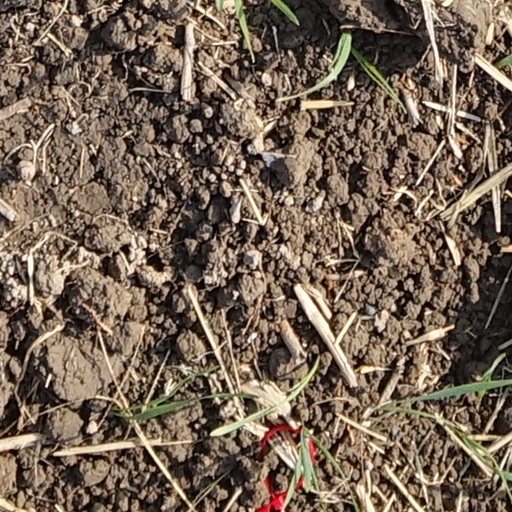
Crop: wheat